Kalinin Nuclear Power Plant

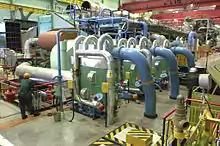
No.2 generating unit's turbine room

The Kalinin Nuclear Power Plant has four units that all produce 950 MW, it is a fine sized power station. It is a VVER type reactor and is in Russia.